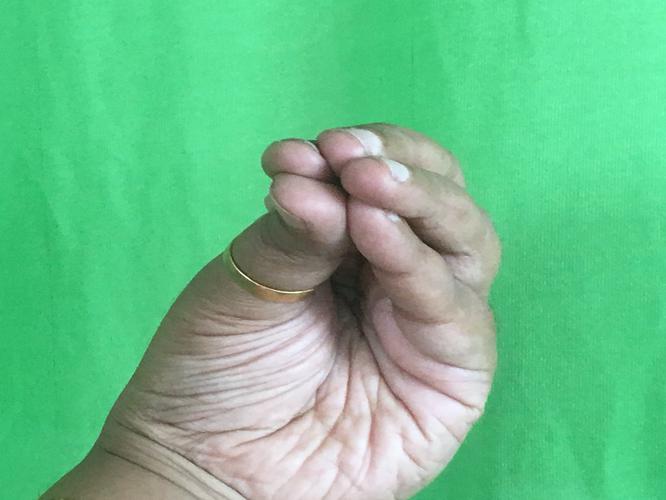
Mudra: Mukulam
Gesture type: single_hand